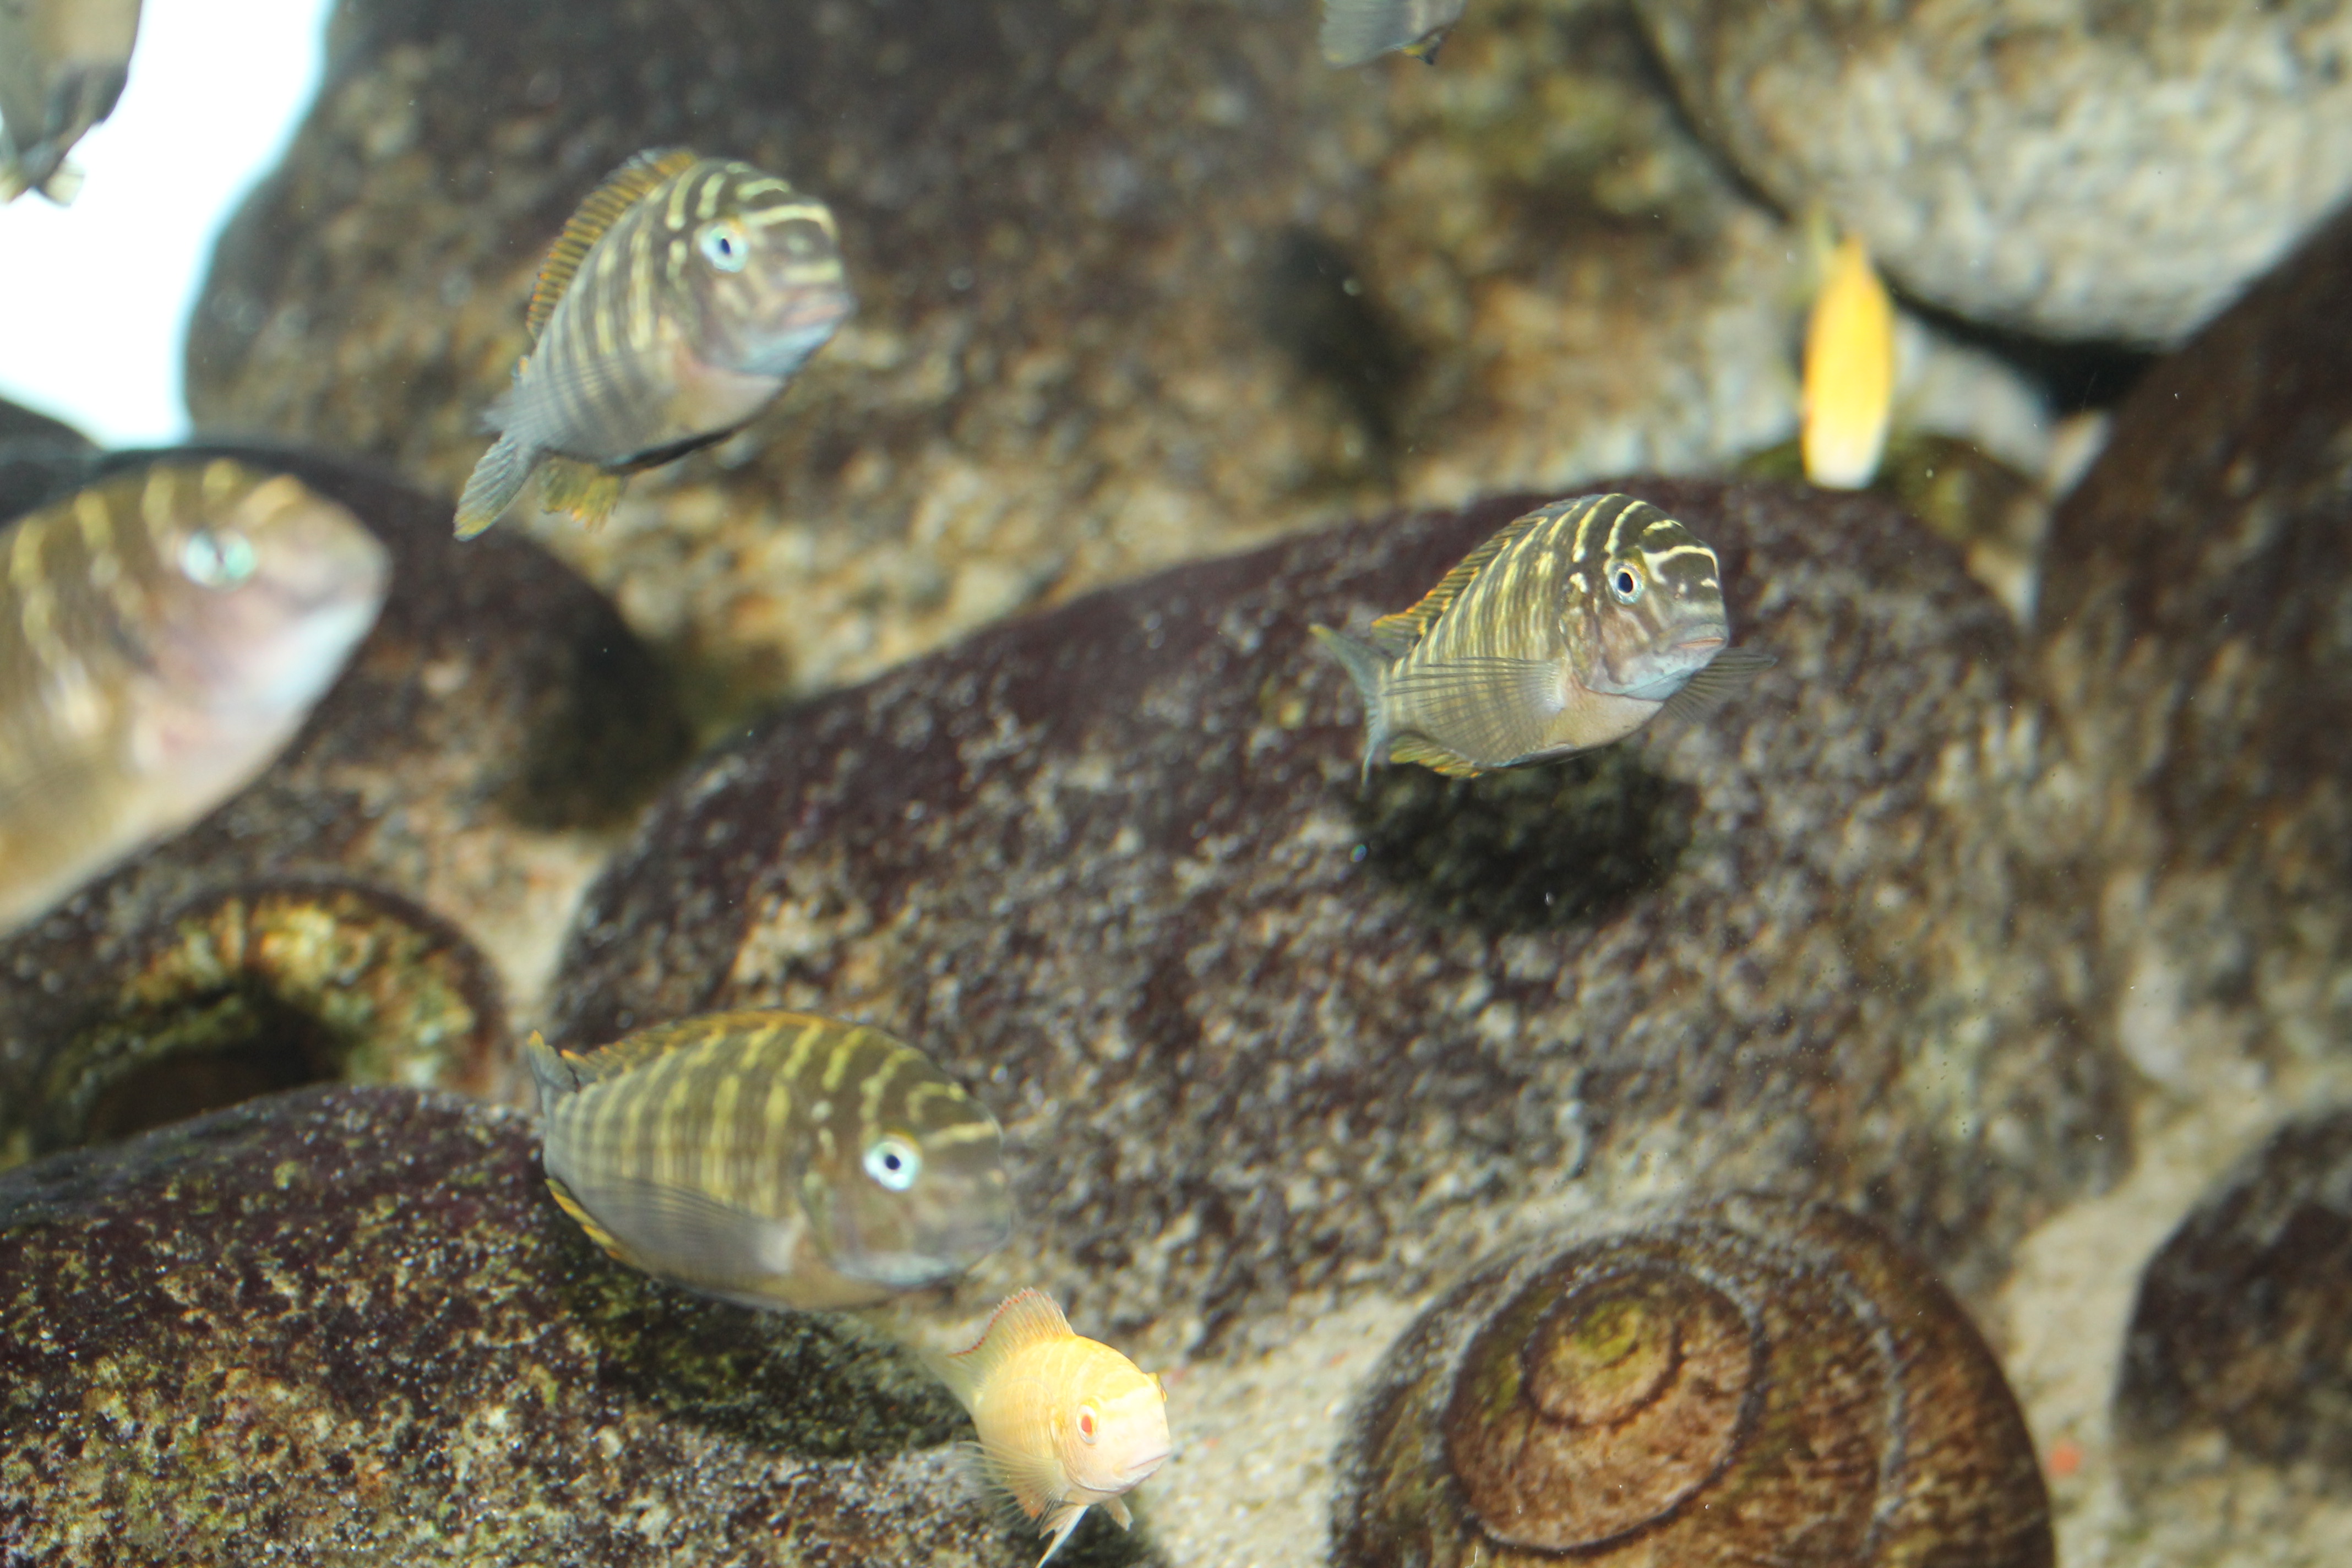
fish, organism, marine biology, flatfish, underwater